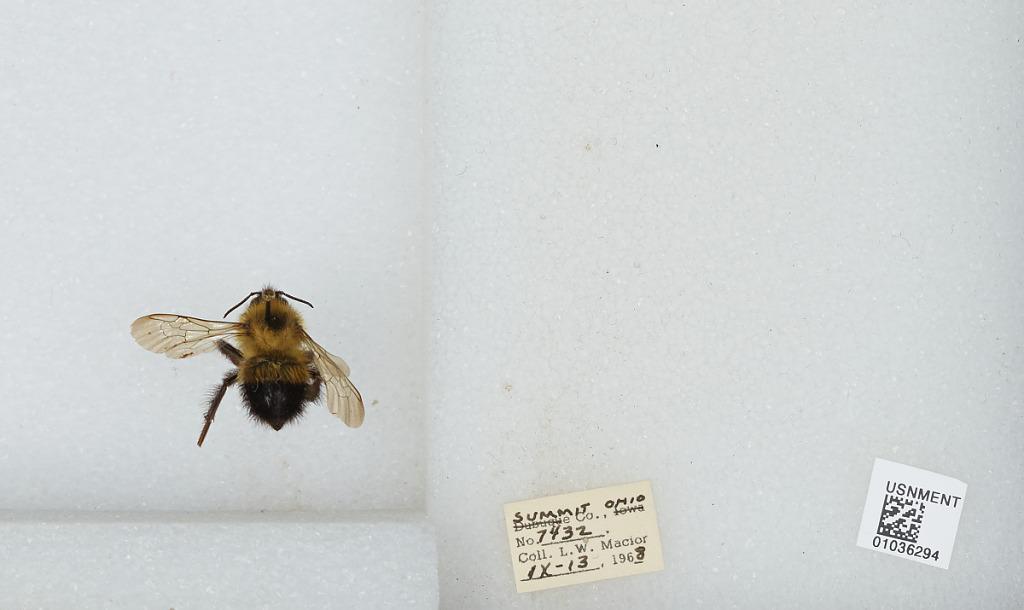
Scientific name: Bombus (Pyrobombus) vagans vagans Smith
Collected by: L. Macior
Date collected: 1968-9-13
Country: United States
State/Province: Ohio
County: Summit
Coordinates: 41.0917, -81.5594